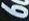
Number: 6